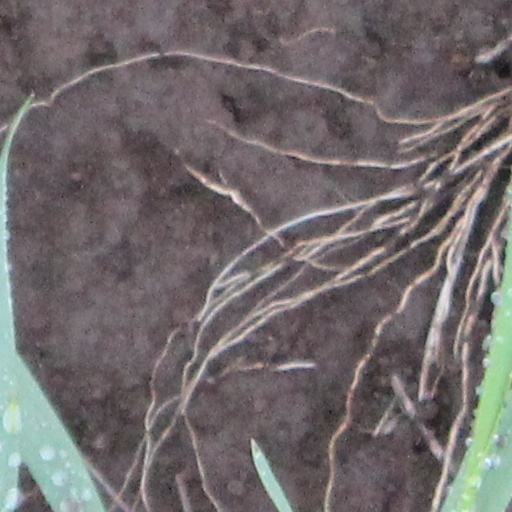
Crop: wheat